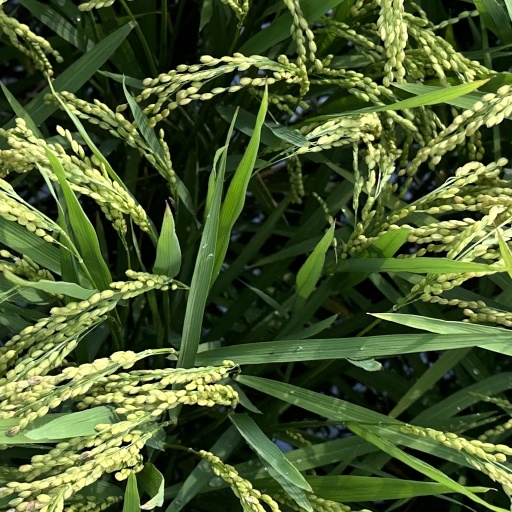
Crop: rice